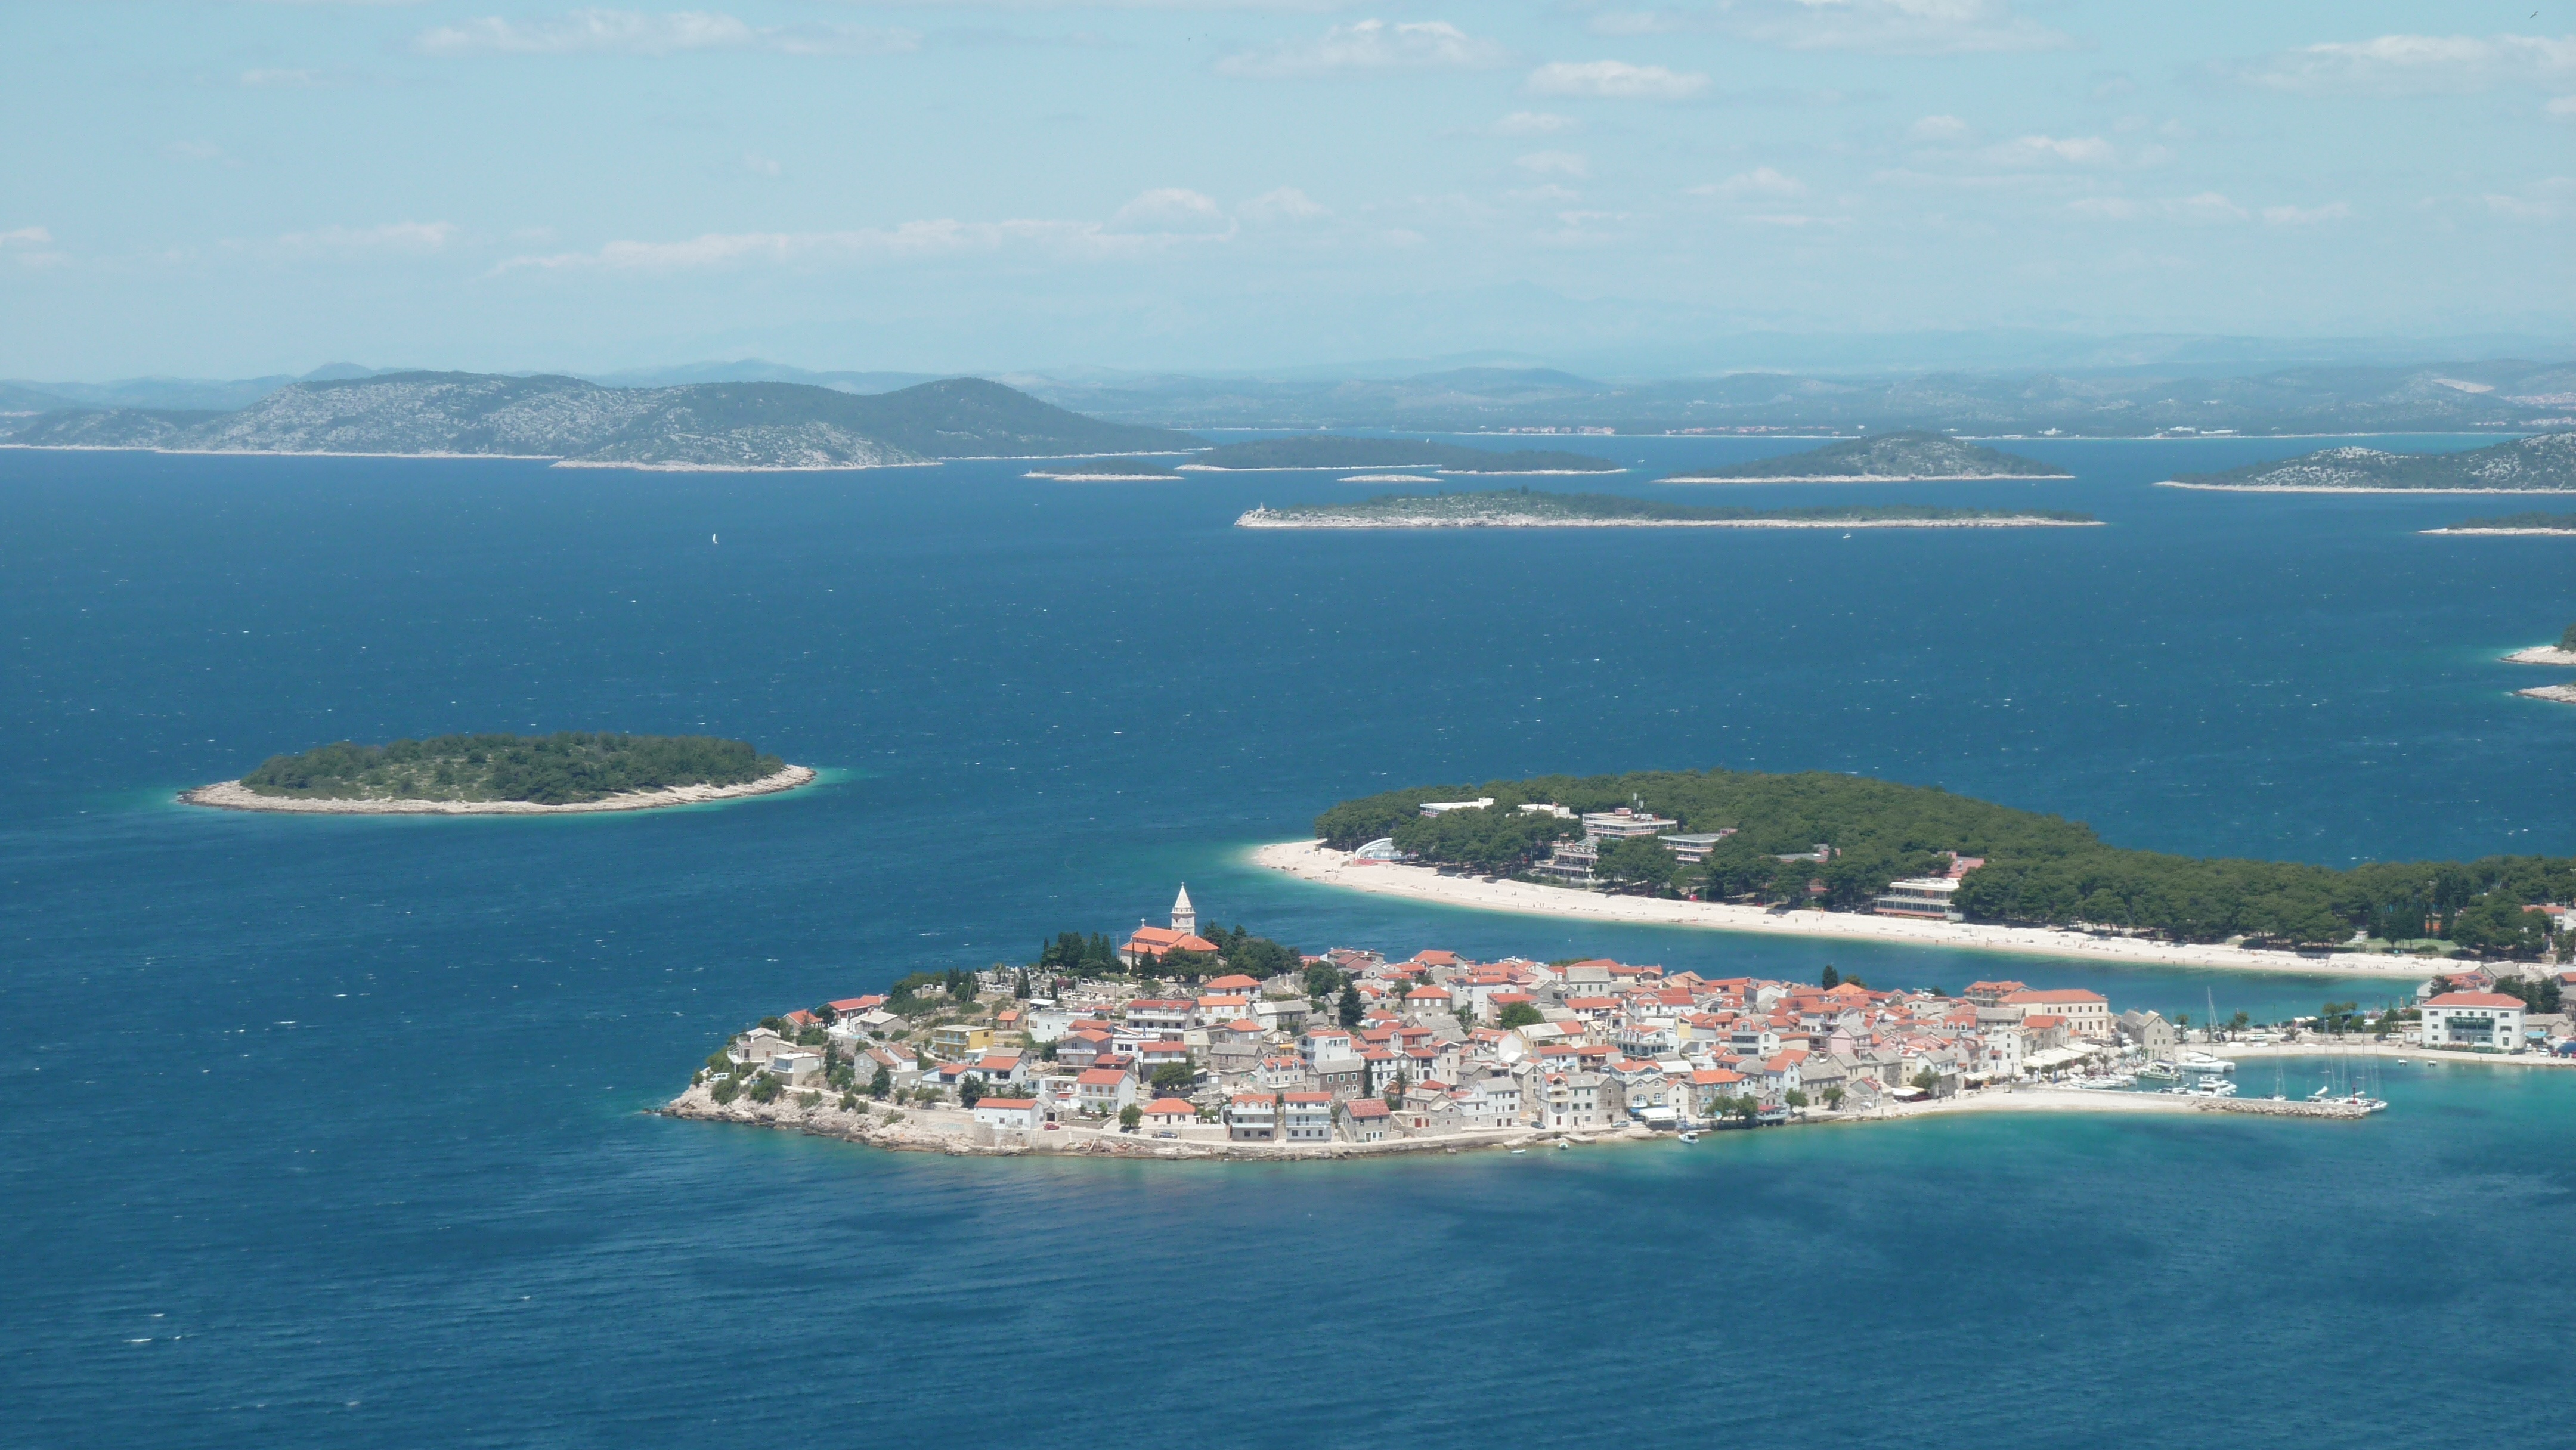
sea, coast, ocean, horizon, shore, vacation, village, vehicle, bay, harbor, port, terrain, body of water, croatia, archipelago, islands, cruise ship, cape, islet, aerial photography, primosten